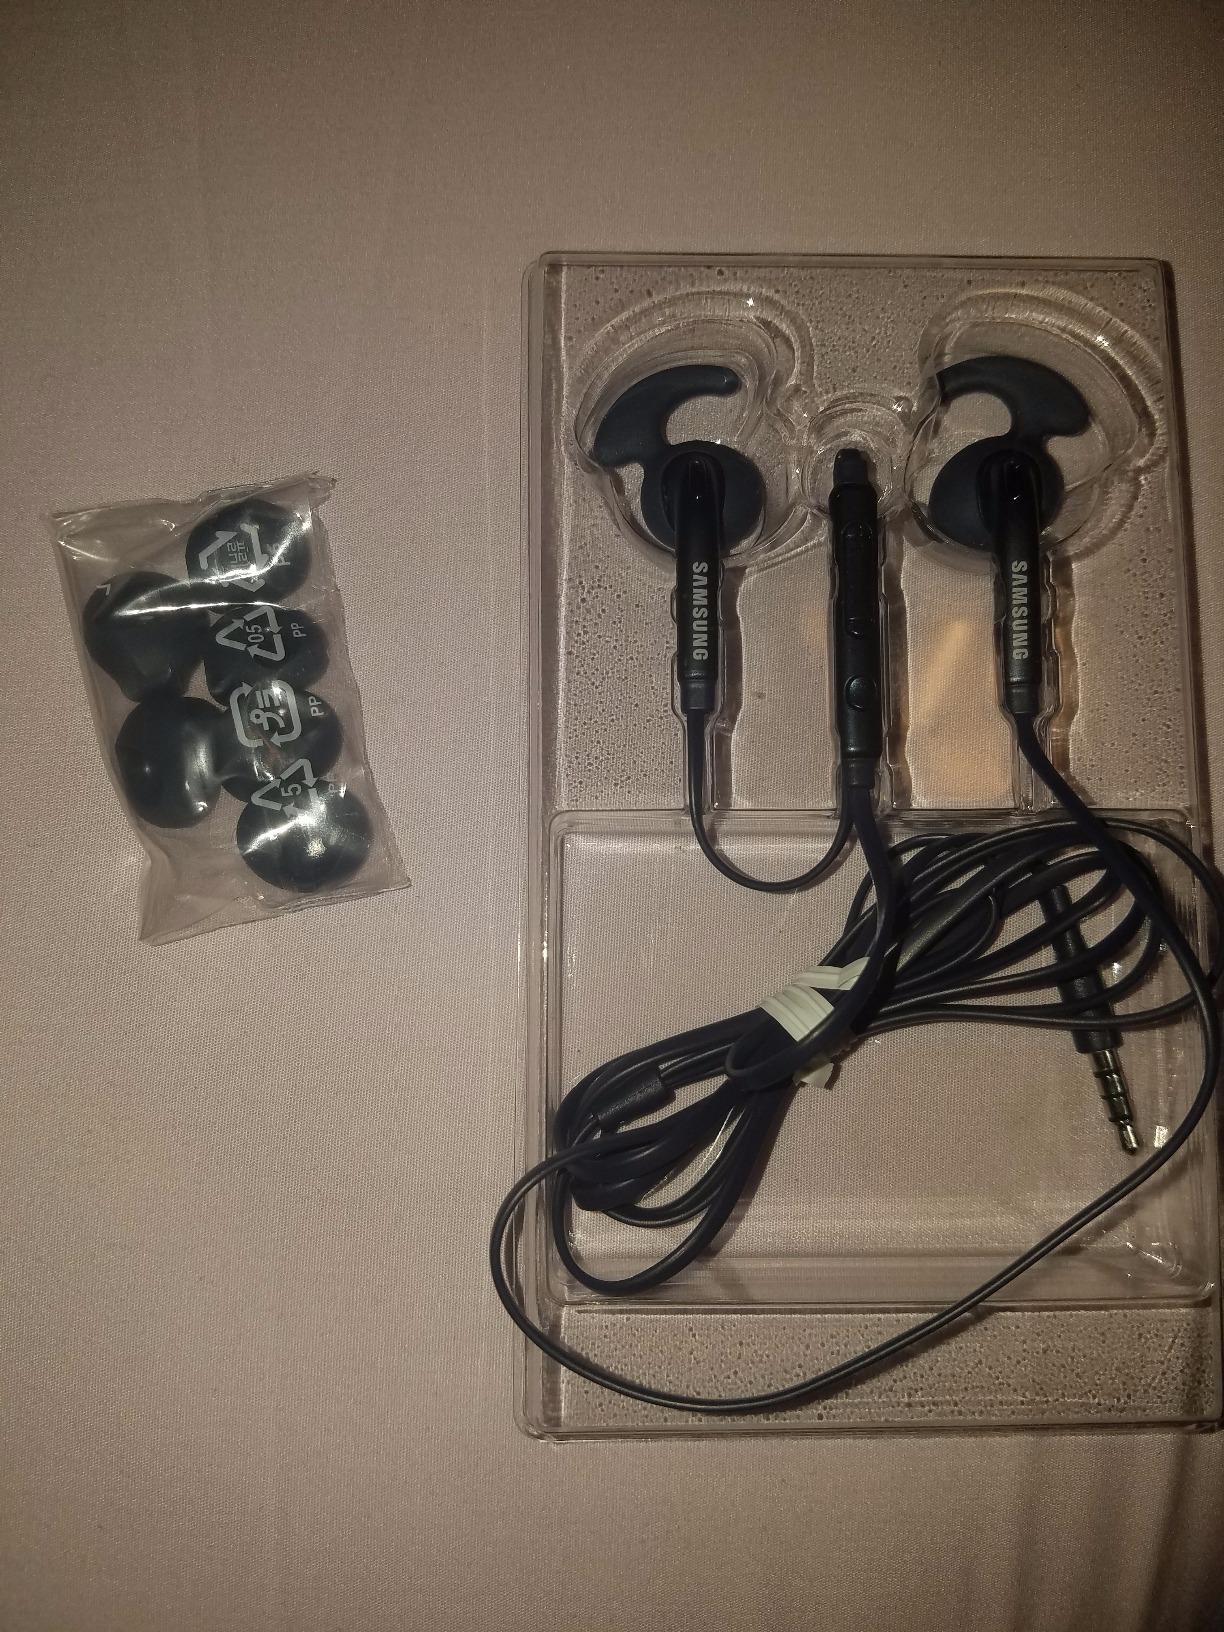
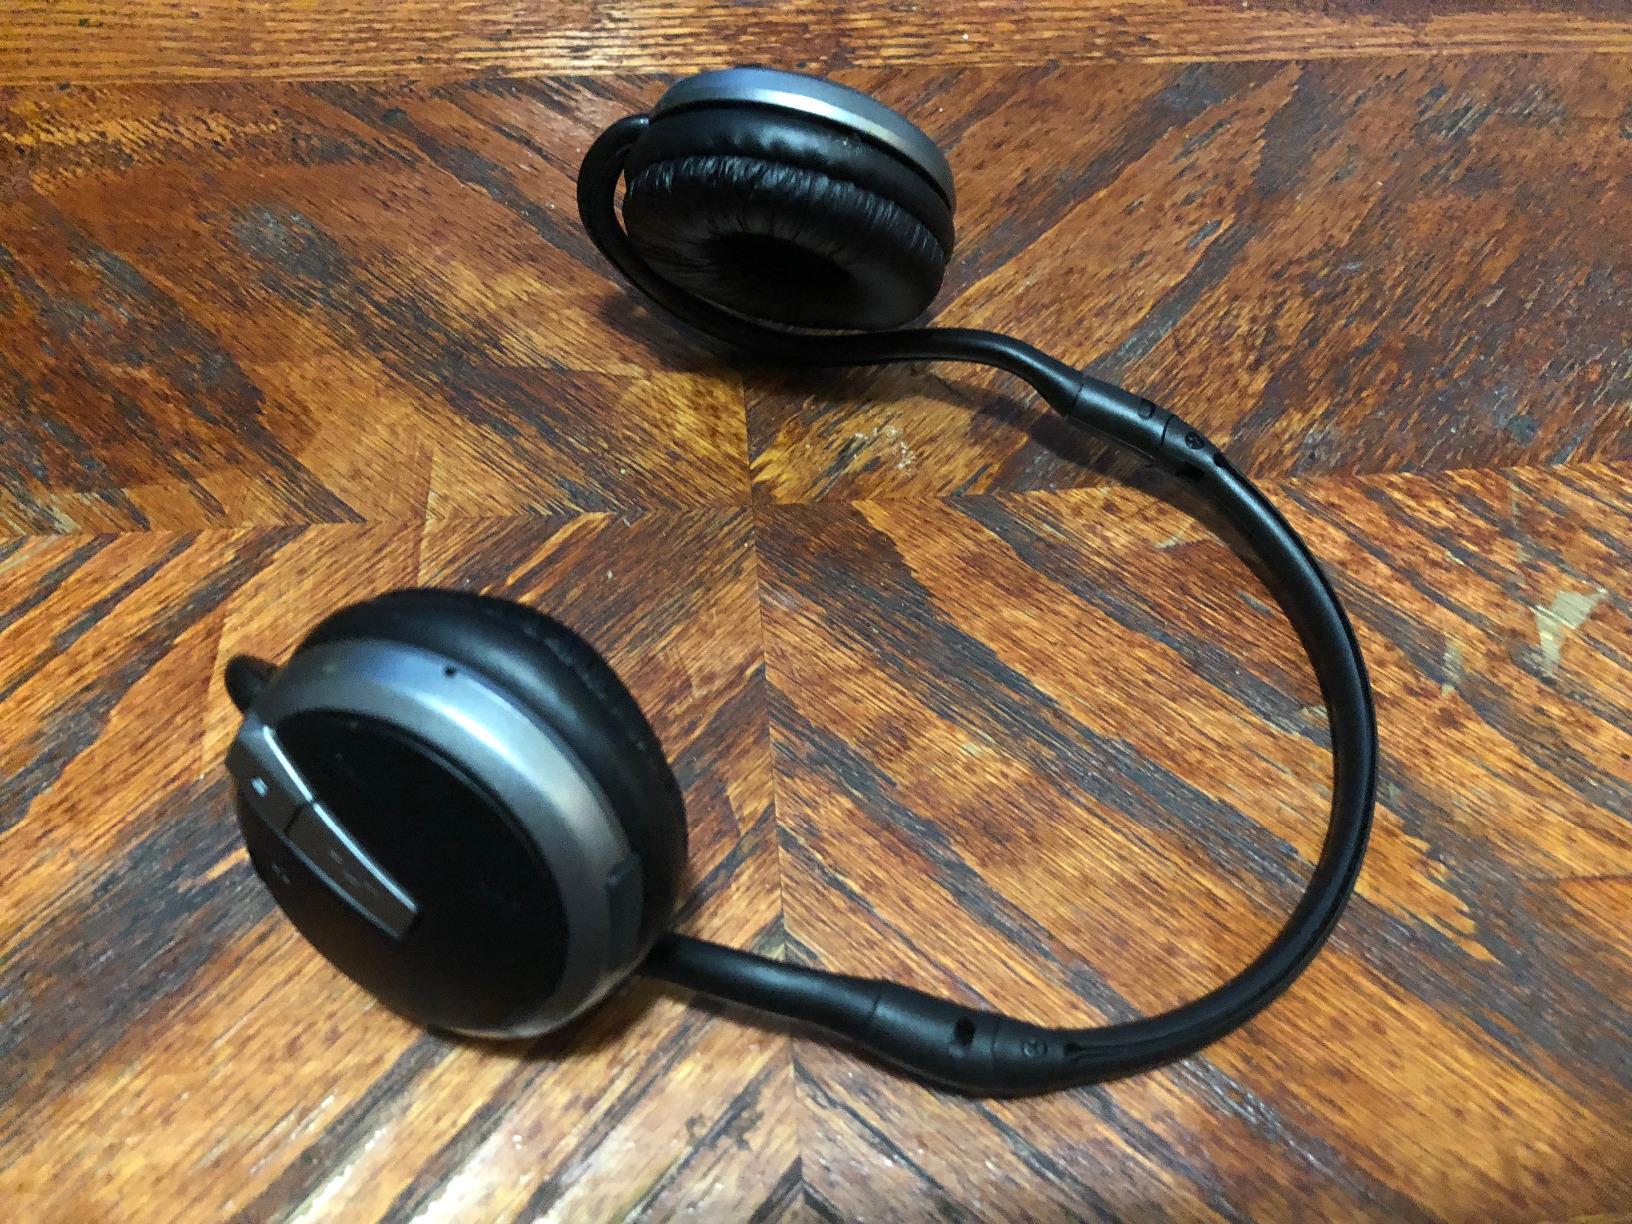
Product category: headphones
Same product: no